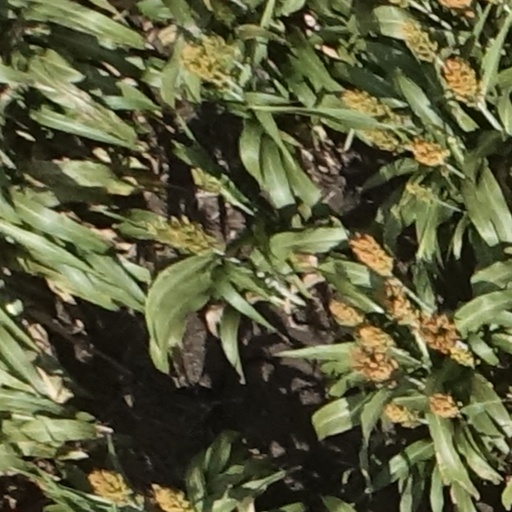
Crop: sorghum